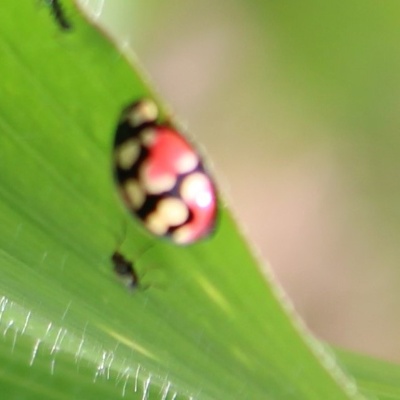
Crop: Maize
Condition: leaf beetle